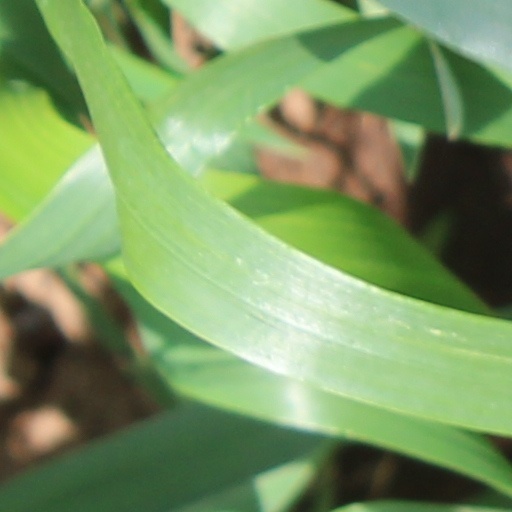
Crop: wheat